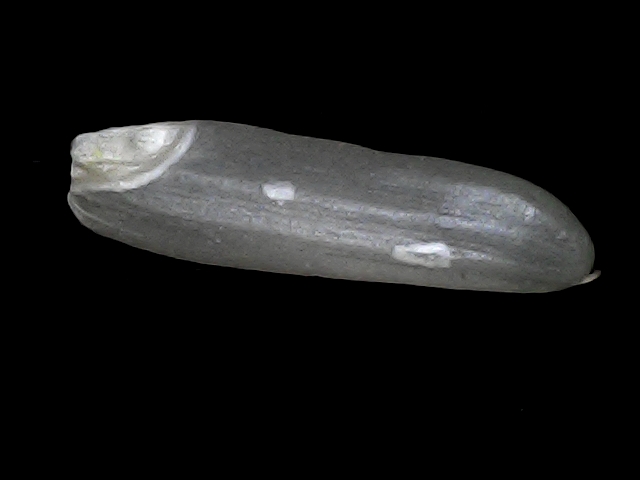
Rice variety: BRRI102